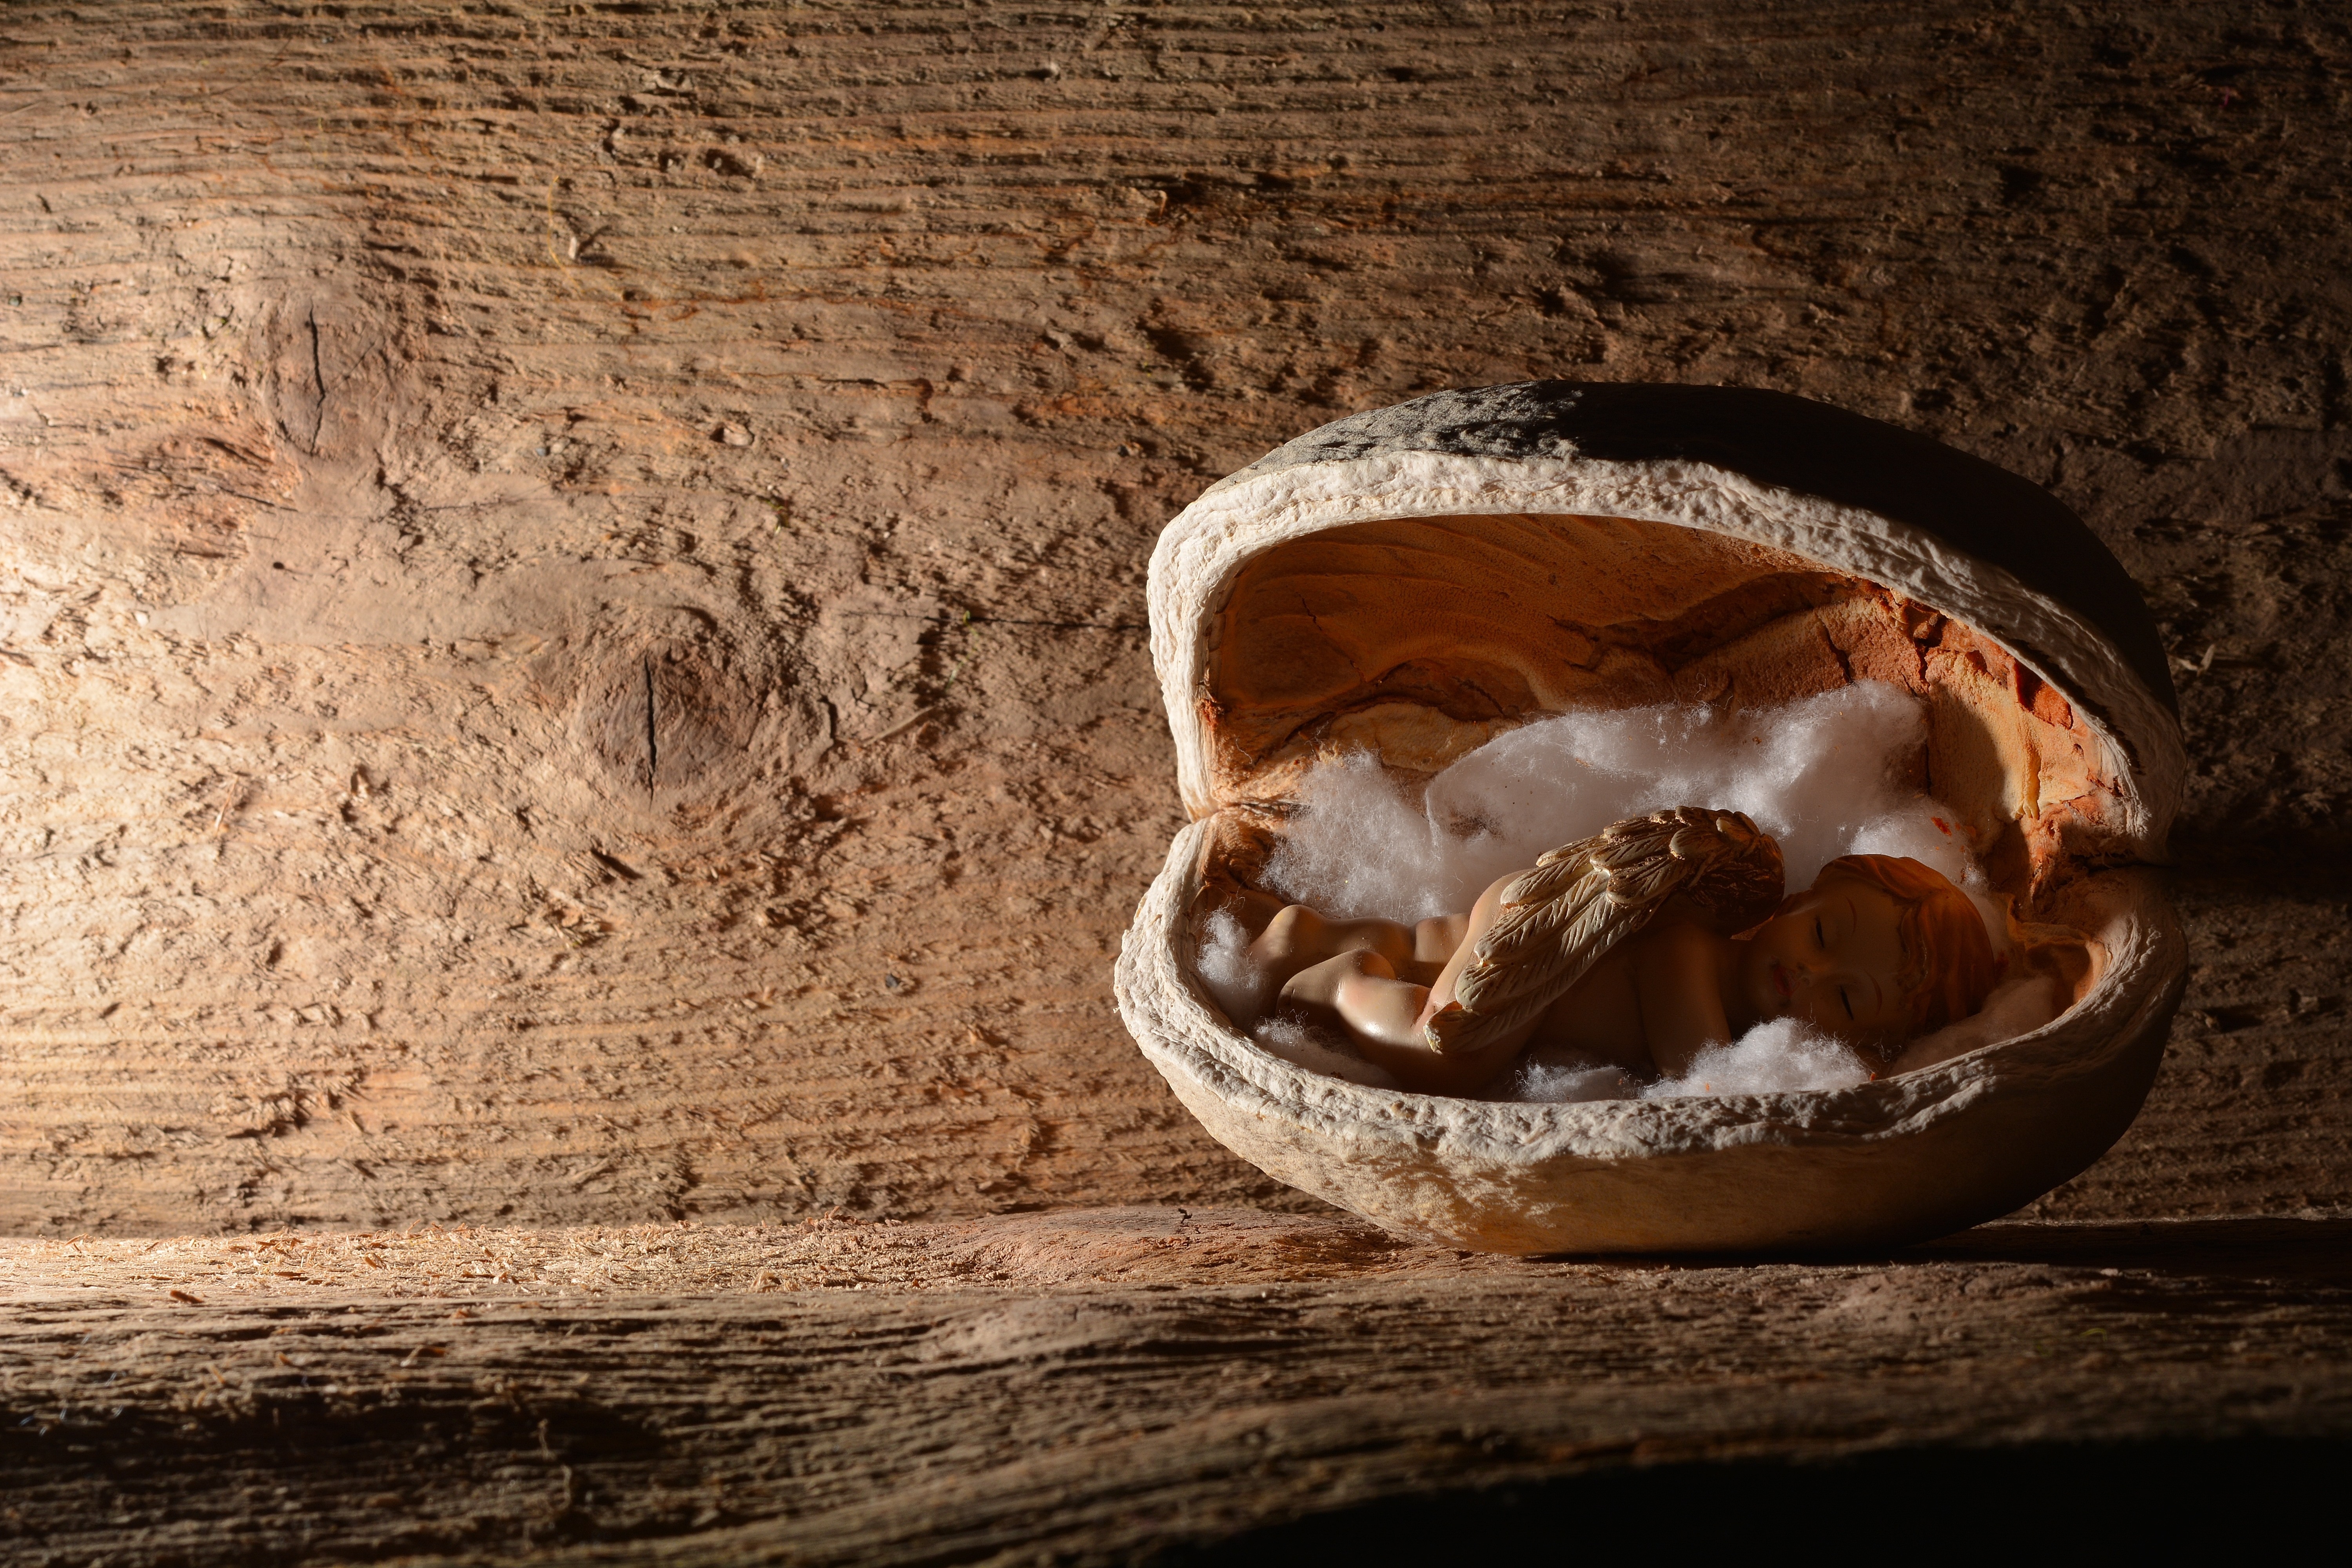
wood, food, nut, baking, deco, walnut, angel, sleep, organ, macro photography, flavor, concerns